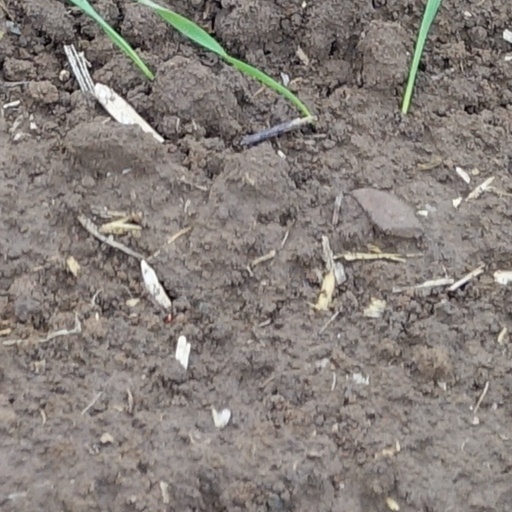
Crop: wheat